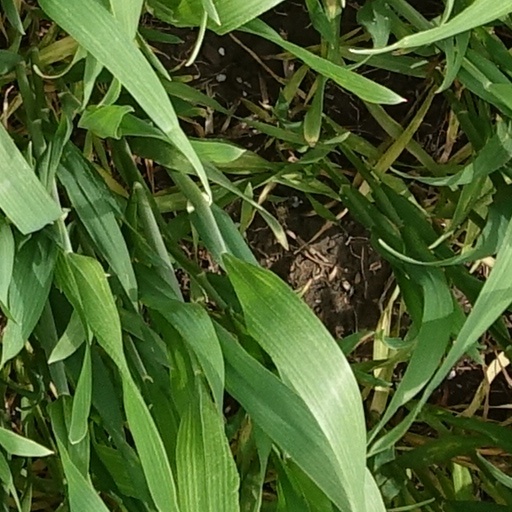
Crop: wheat